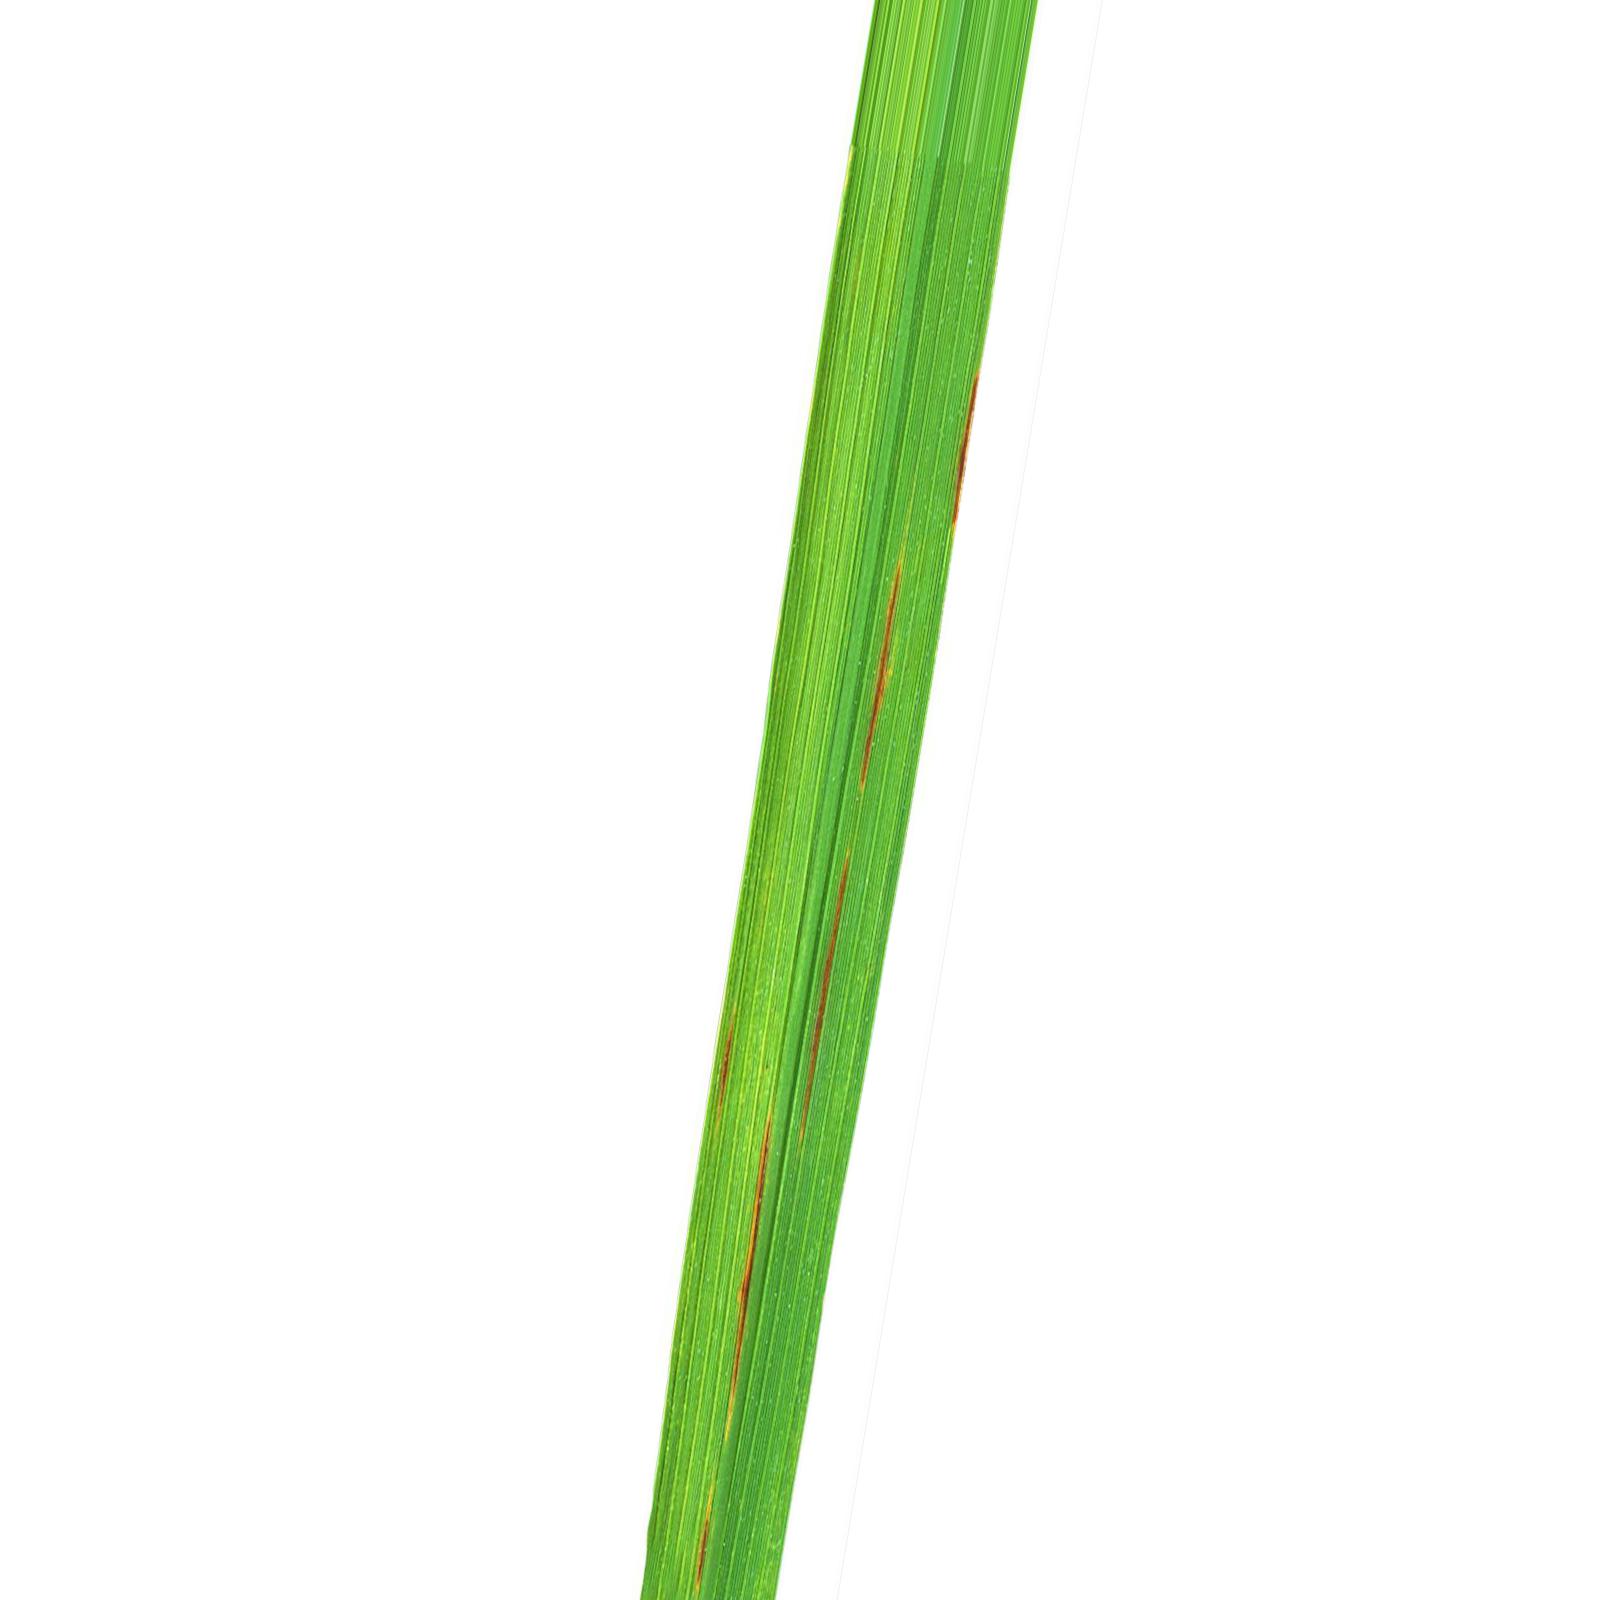
Nhãn: Bệnh Gạch Nâu ( Narrow Brown Spot )